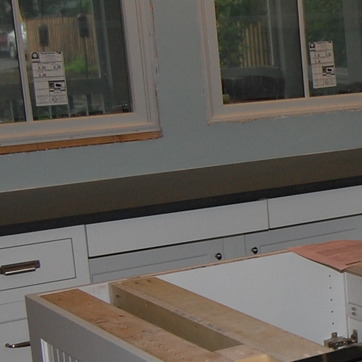
Material: polishedstone